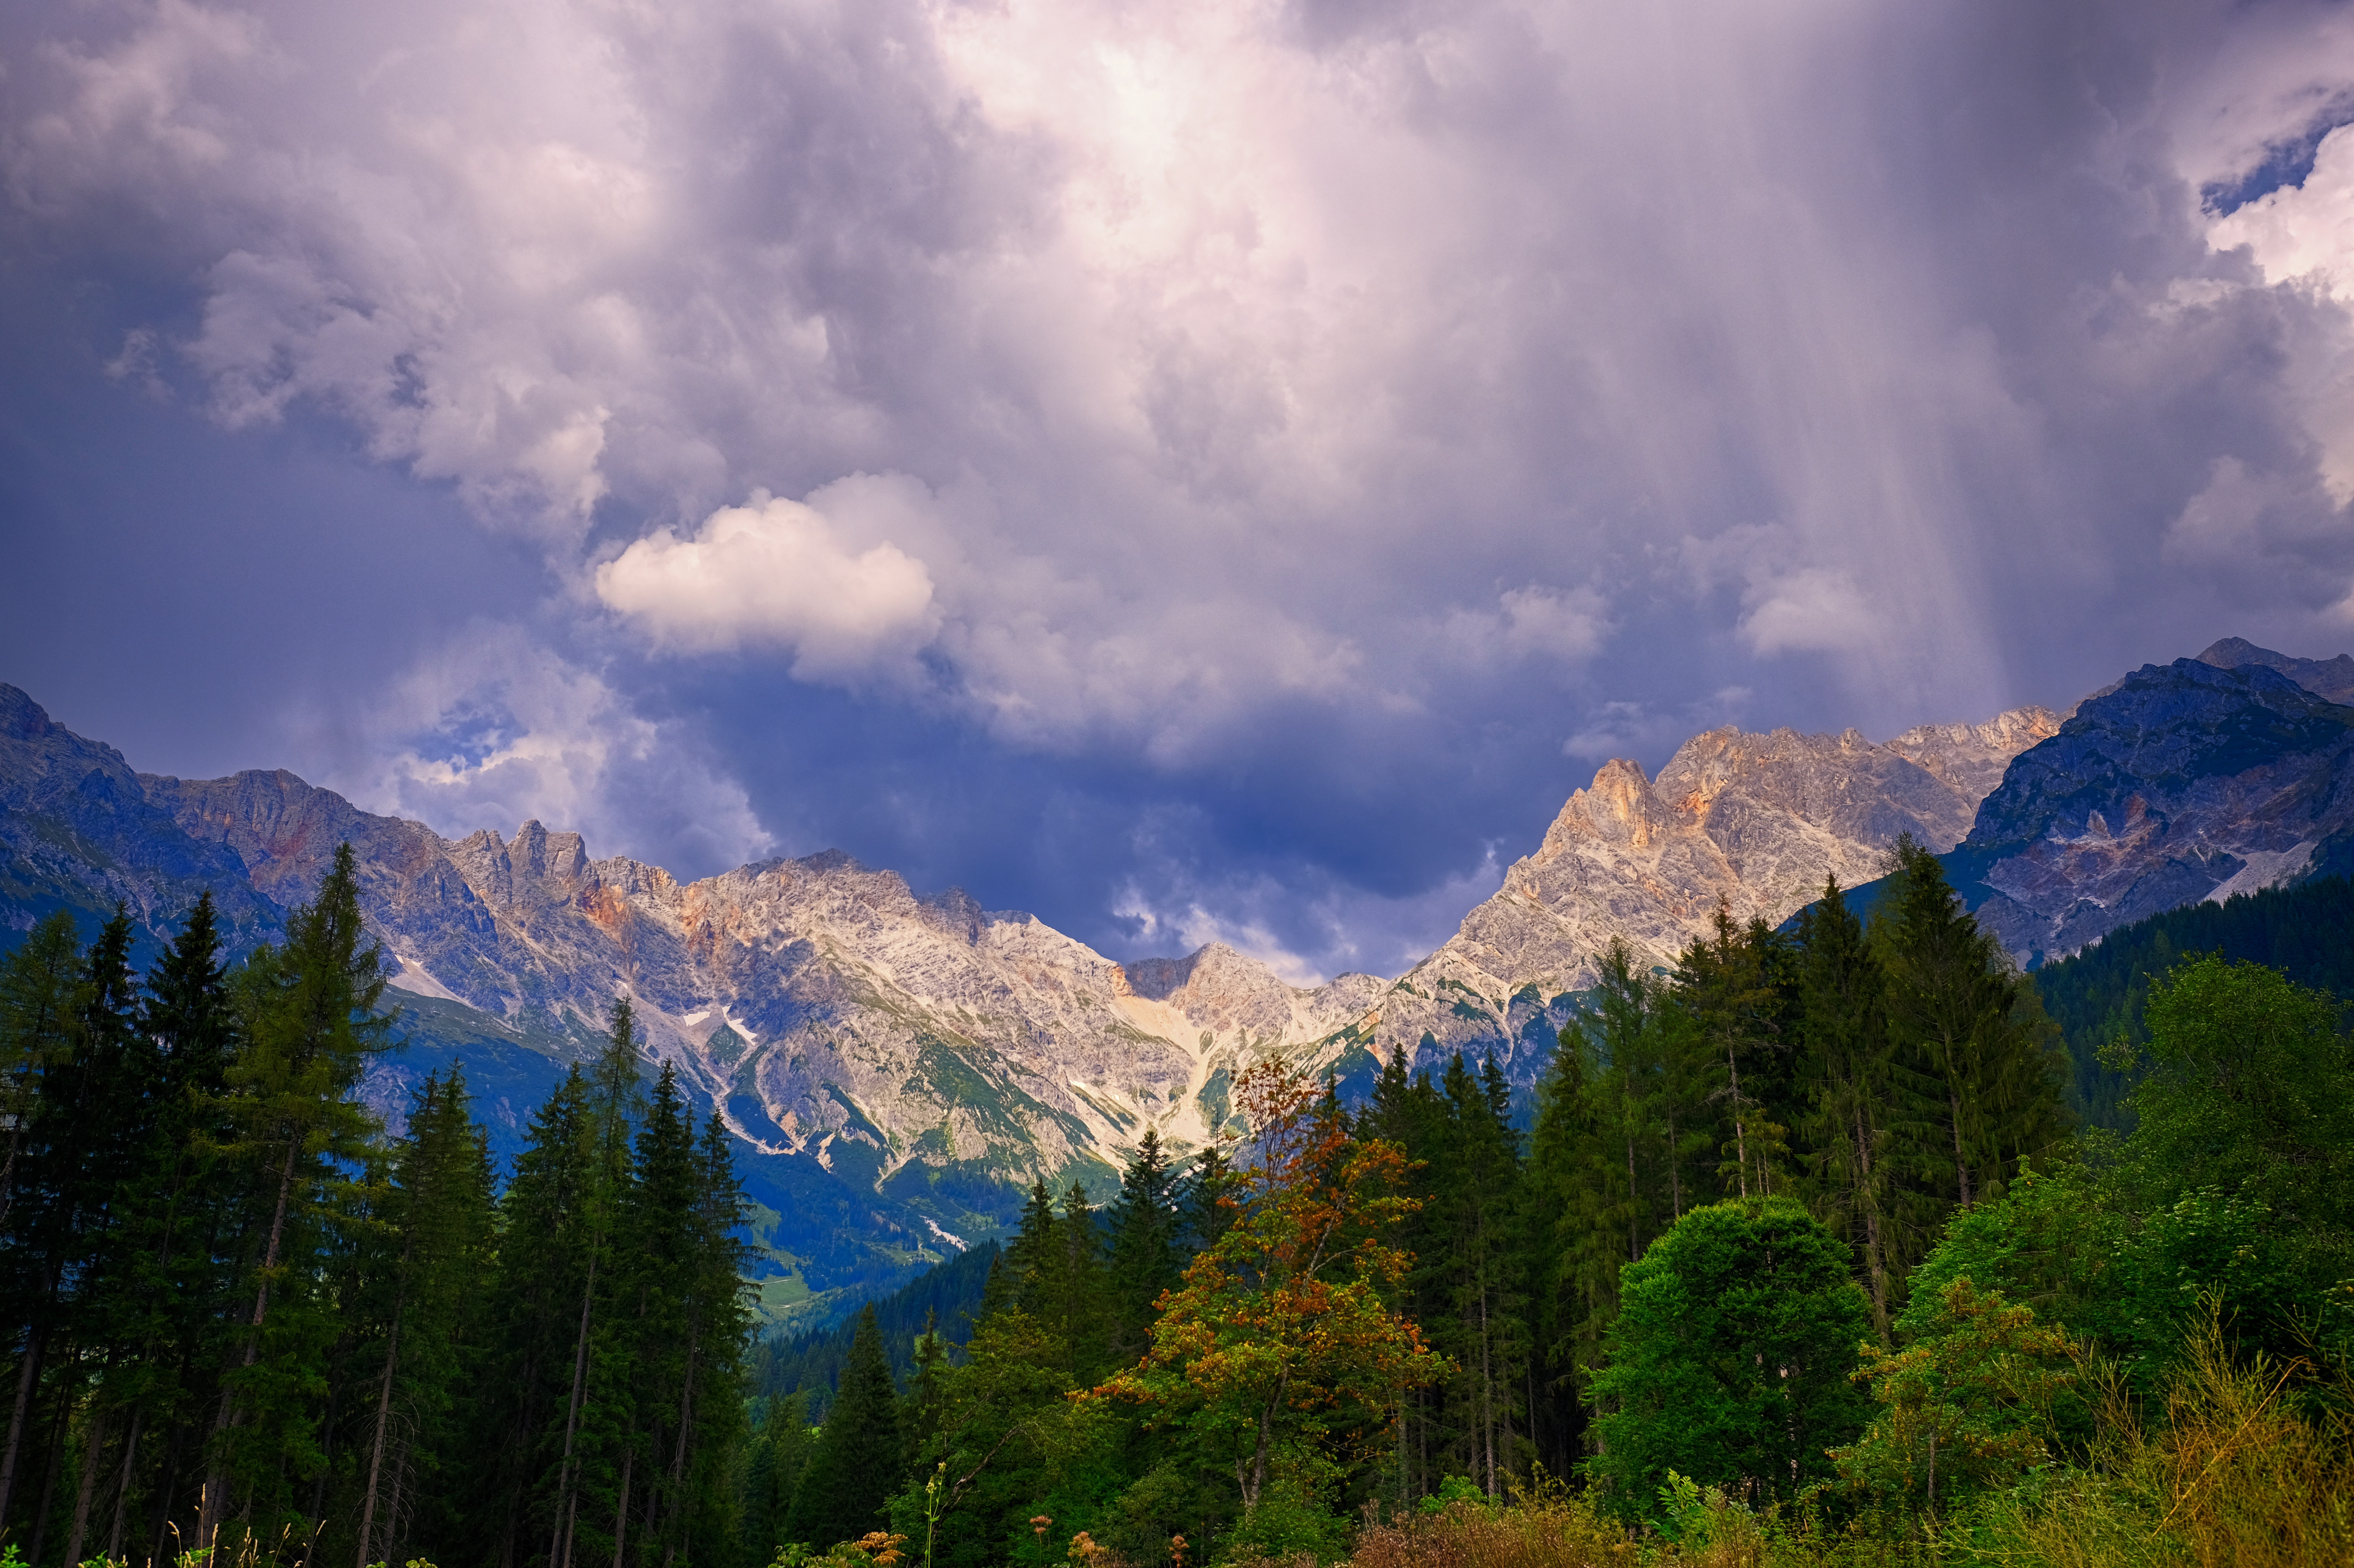
sky, mountainous landforms, mountain, nature, cloud, mountain range, wilderness, highland, mount scenery, tree, woody plant, vegetation, valley, leaf, national park, alps, hill station, morning, daytime, meteorological phenomenon, hill, forest, landscape, biome, grass, terrain, ridge, bank, meadow, mountain pass, massif, sunlight, fell, autumn, plant, escarpment, elevation, winter, computer wallpaper, conifer, spruce fir forest